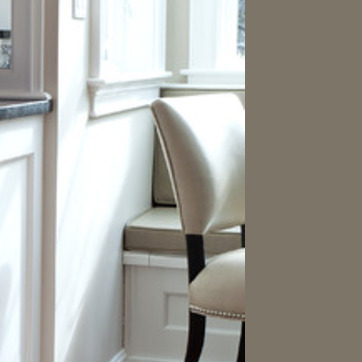
Material: fabric